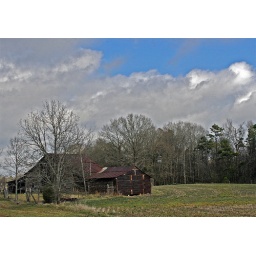
One possibility in pine forest area landscape, is to include old structures. Lancaster, SC